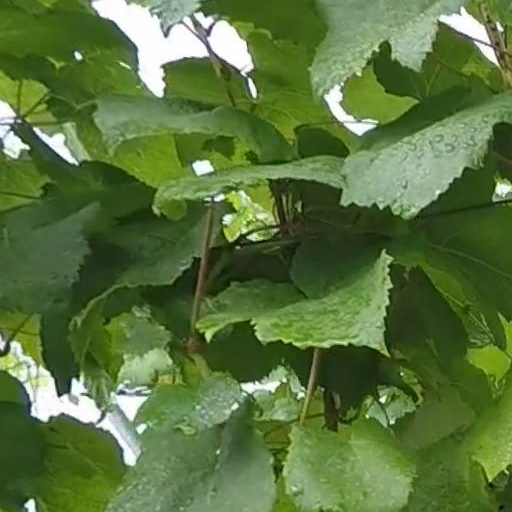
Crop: grape